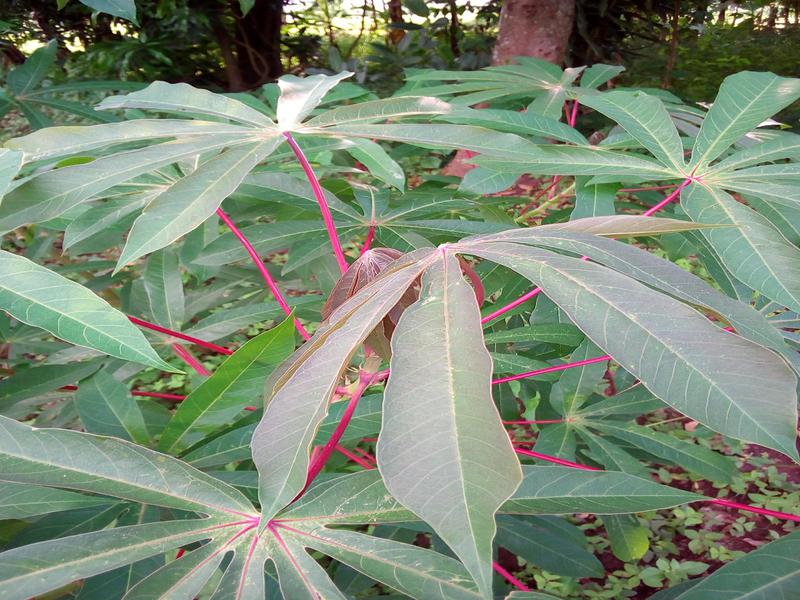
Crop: cassava
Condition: healthy